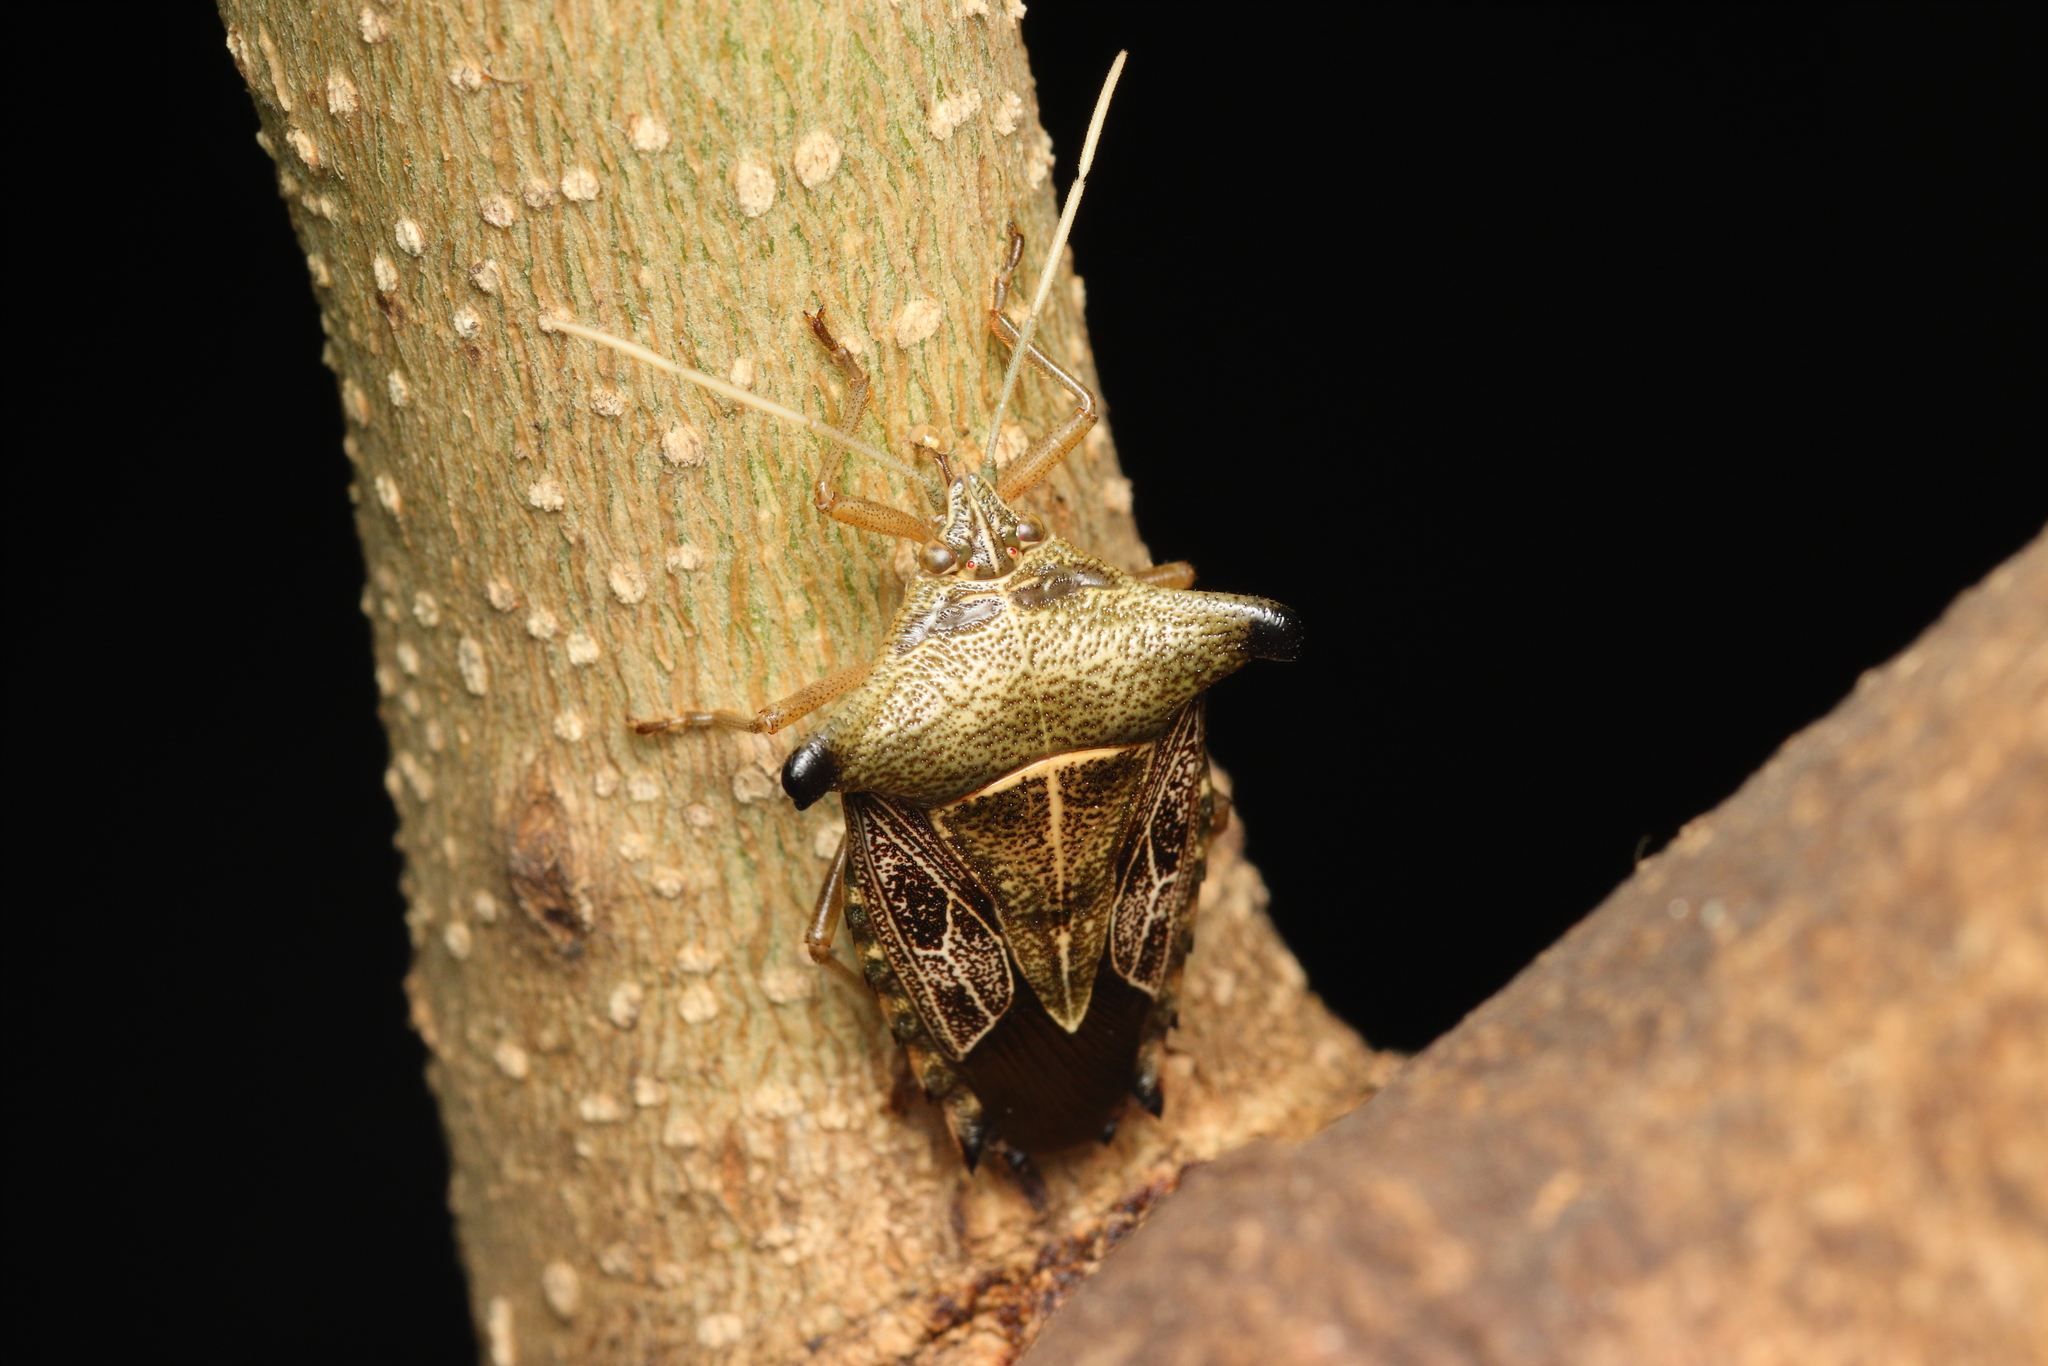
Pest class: stink_bug